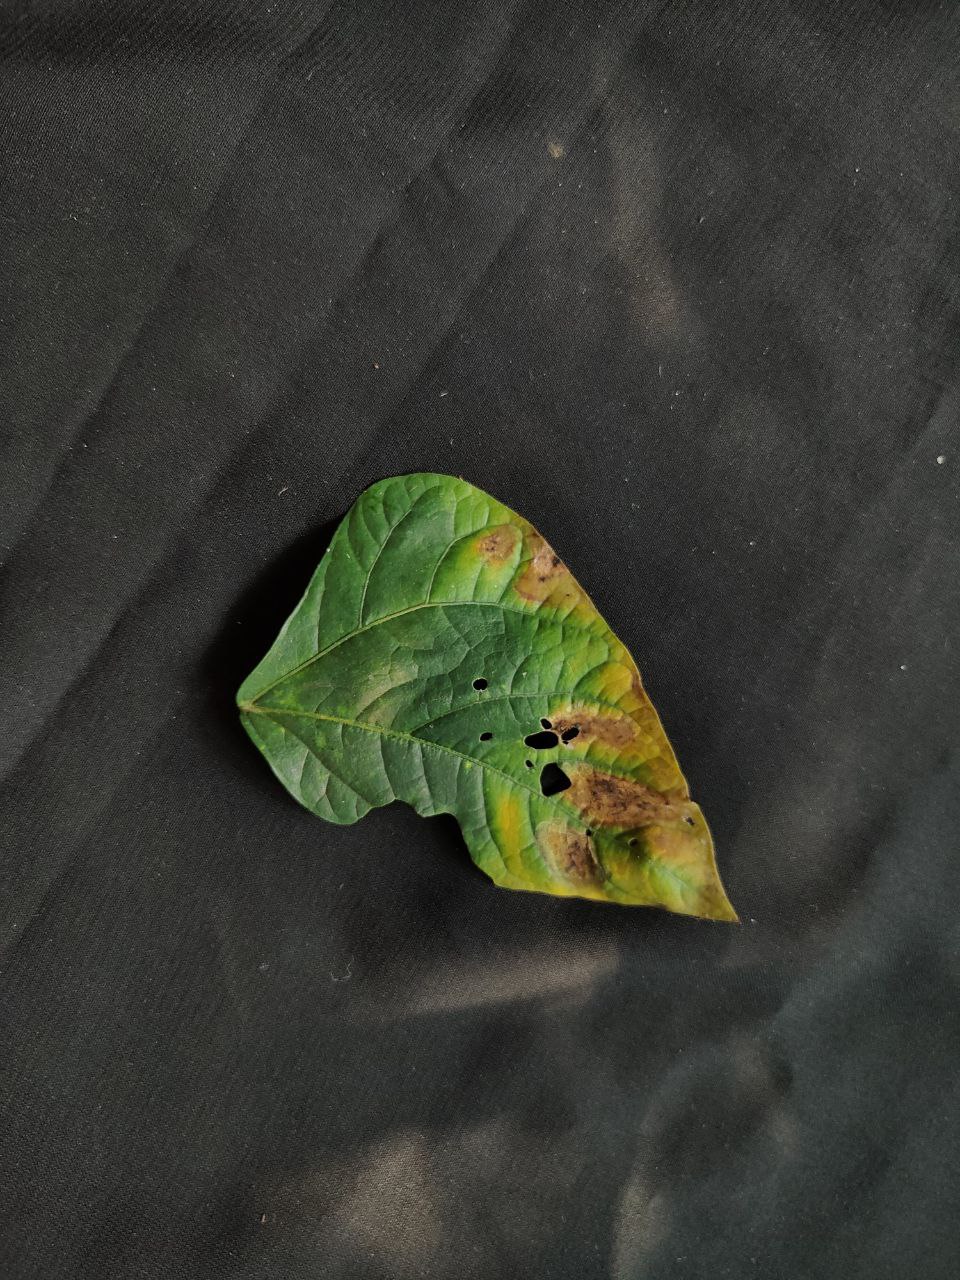
Crop: cowpea
Leaf condition: Bacterial wilt